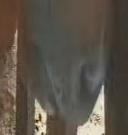
Face region: mouth_nostrils (mouth_chin_nostrils_and_profile)
Pain indicator: not_present